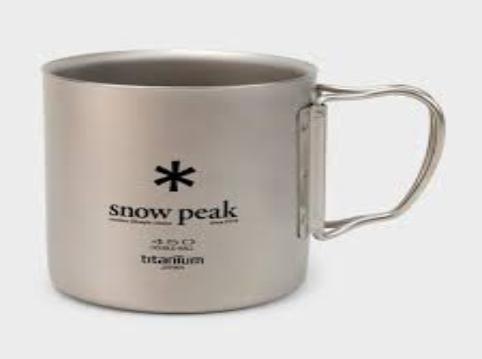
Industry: Sports